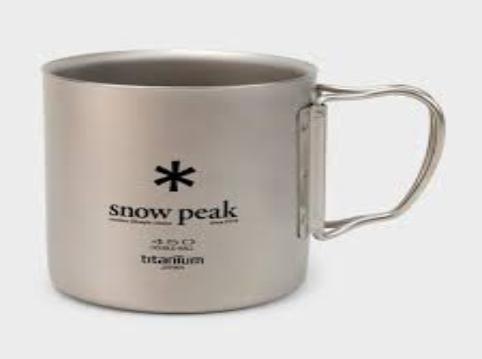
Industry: Sports